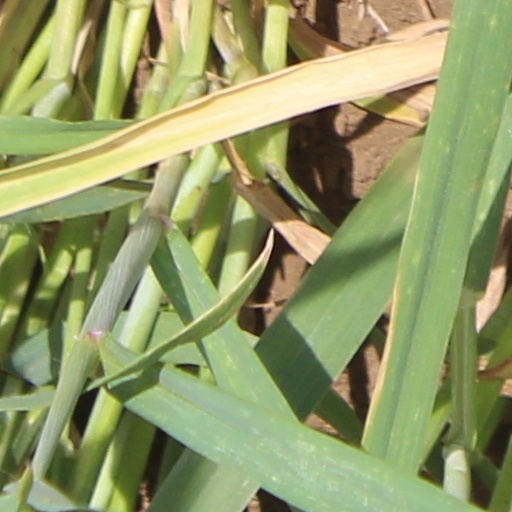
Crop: wheat